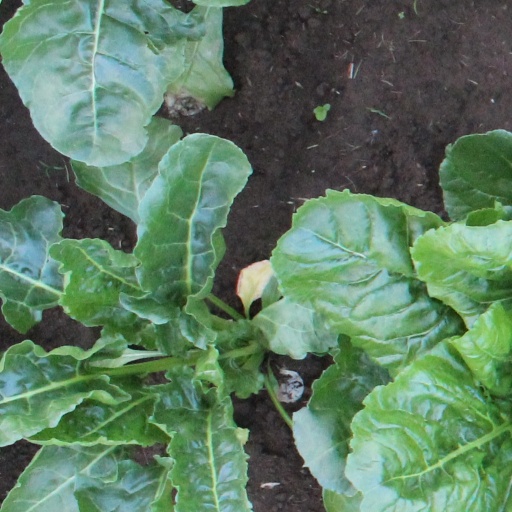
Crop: sugar beet